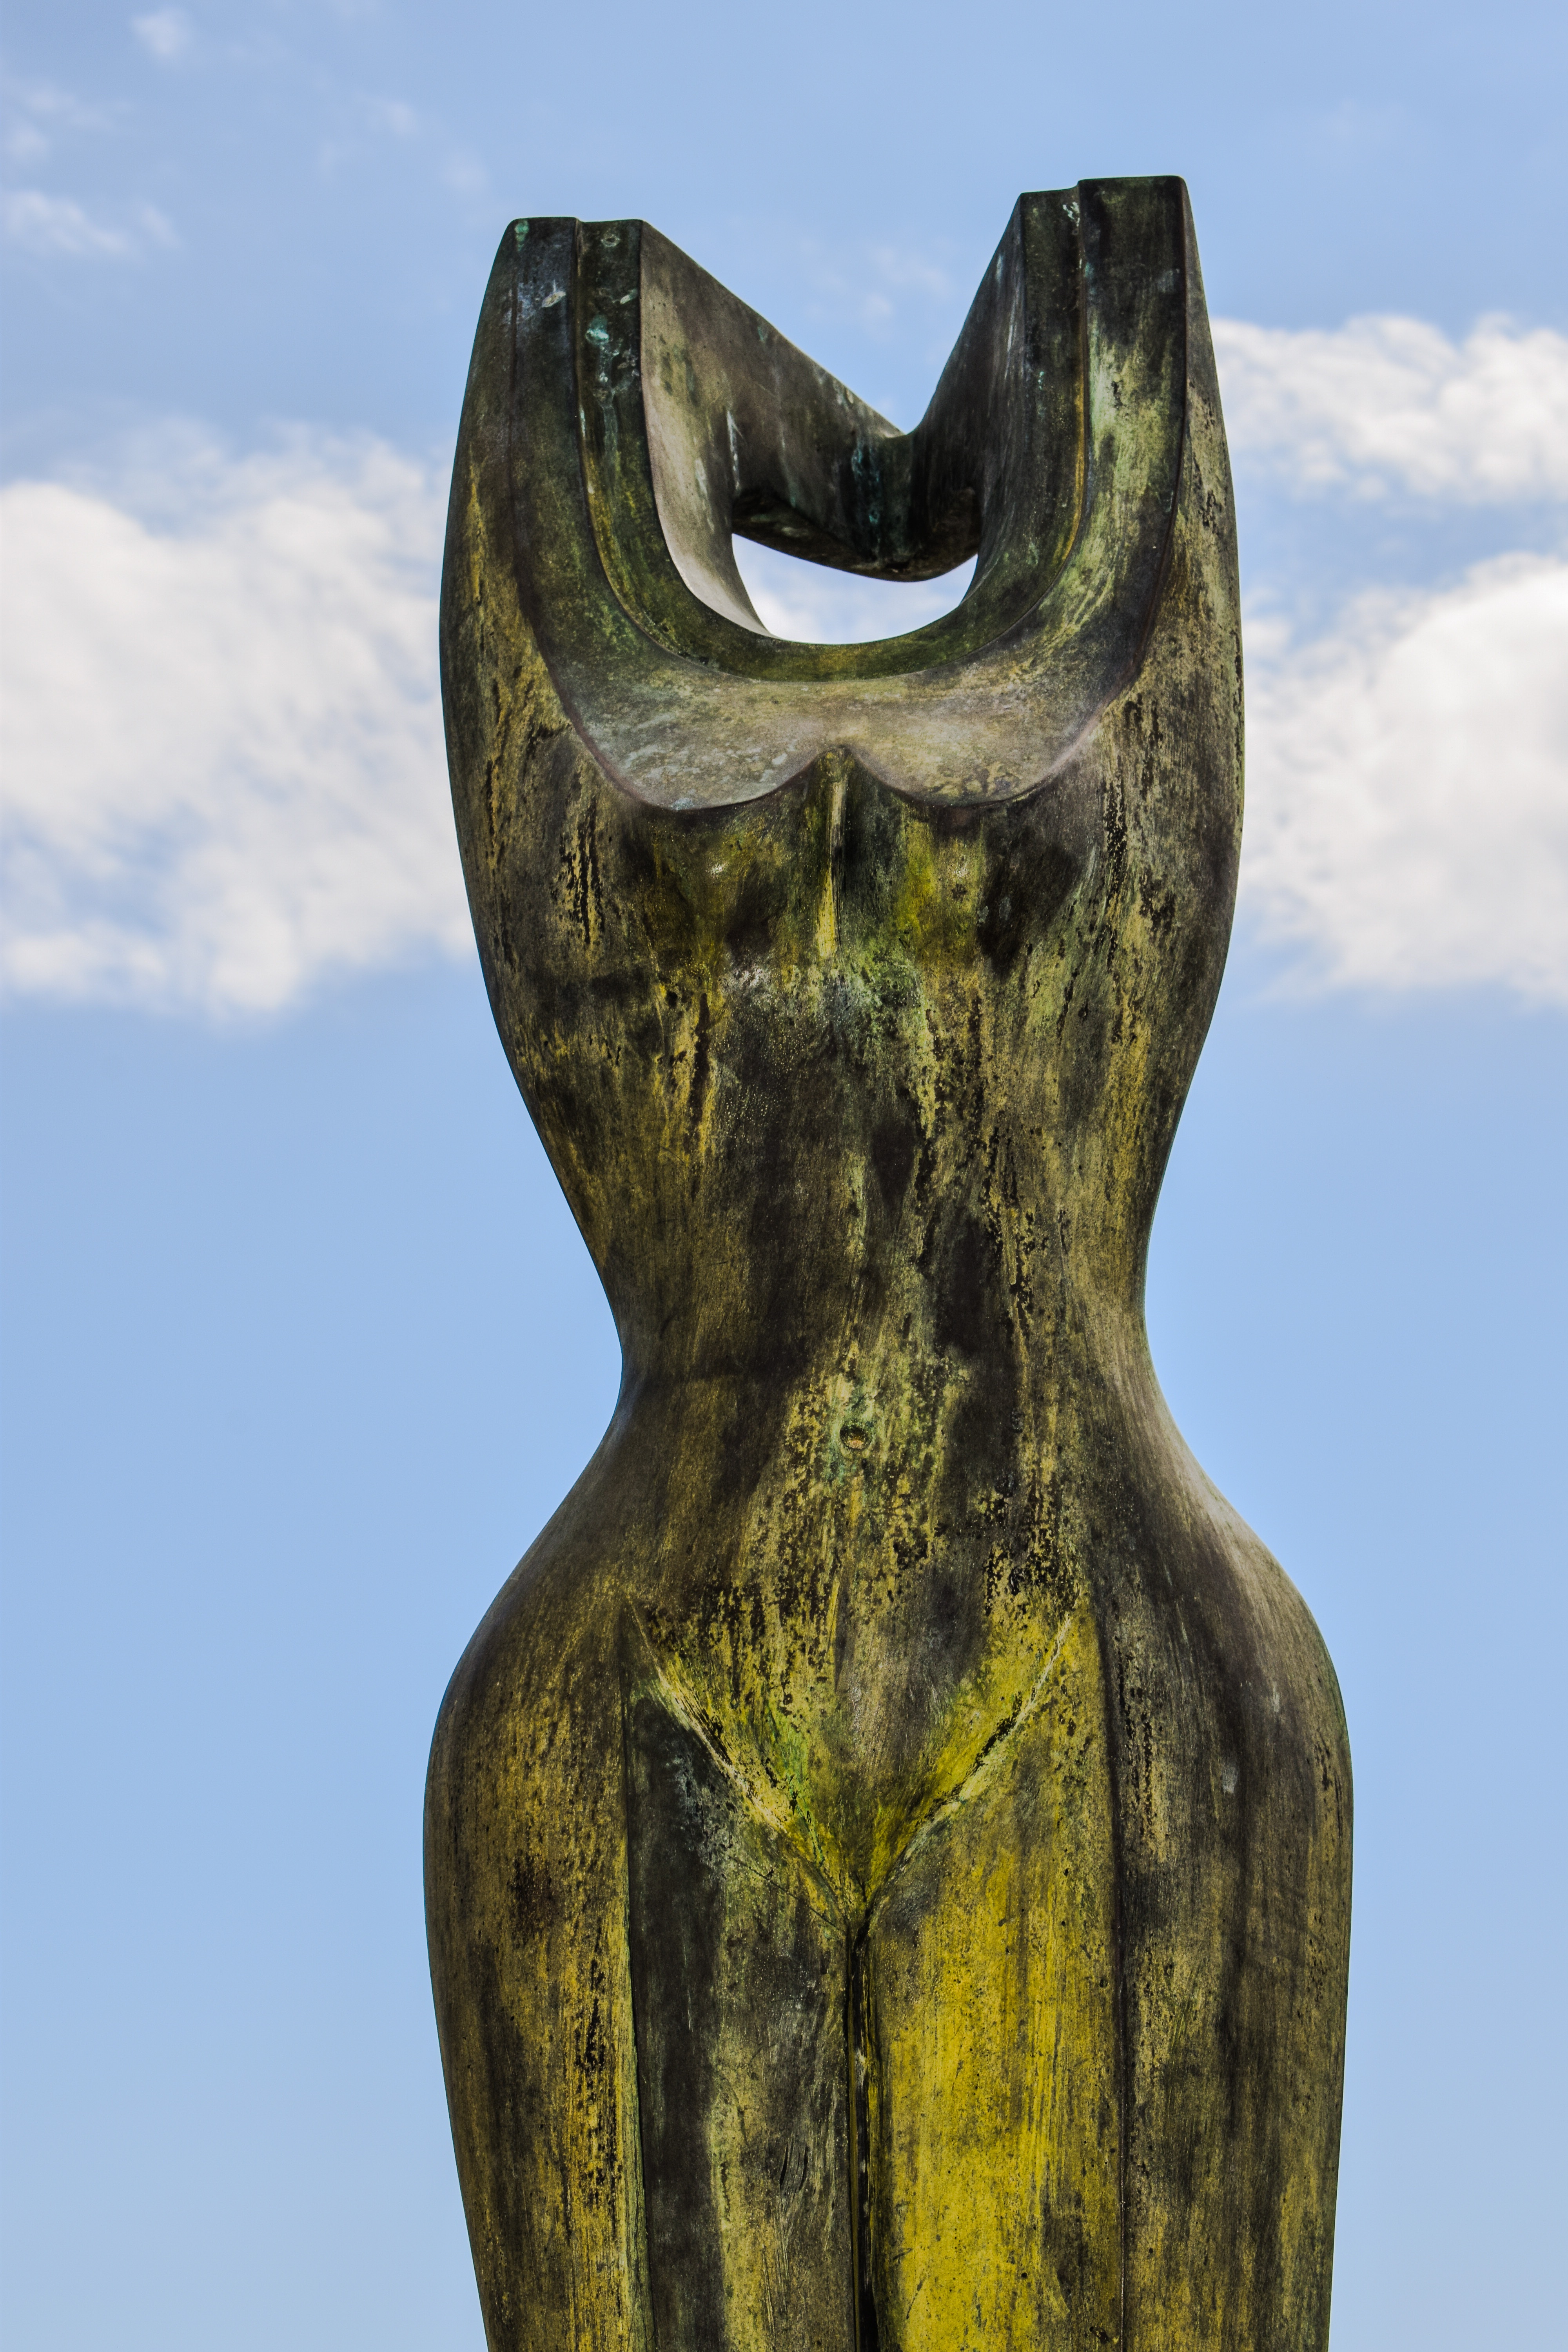
rock, wood, woman, monument, female, statue, sculpture, art, carving, body, cyprus, ayia napa, ancient history, nonbuilding structure